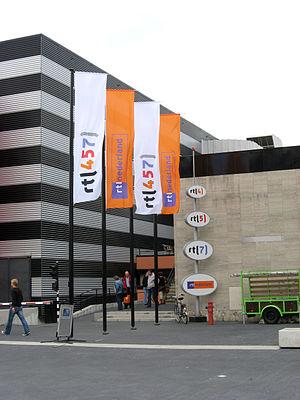
RTL 7 est une chaîne de télévision généraliste commerciale privée luxembourgeoise à diffusion internationale émettant en direction des téléspectateurs néerlandais.
RTL 5 est une chaîne de télévision généraliste commerciale privée luxembourgeoise à diffusion internationale émettant en direction des téléspectateurs néerlandais.
RTL 4 est une chaîne de télévision généraliste commerciale privée luxembourgeoise à diffusion internationale émettant en direction des téléspectateurs néerlandais.
RTL Nederland Holding BV est une société de production audiovisuelle néerlandaise, filiale de la CLT-UFA S.A. La société est basée à Hilversum, et bien que les licences de ses huit chaînes de télévision soient officiellement luxembourgeoises, la société vise le marché néerlandais.